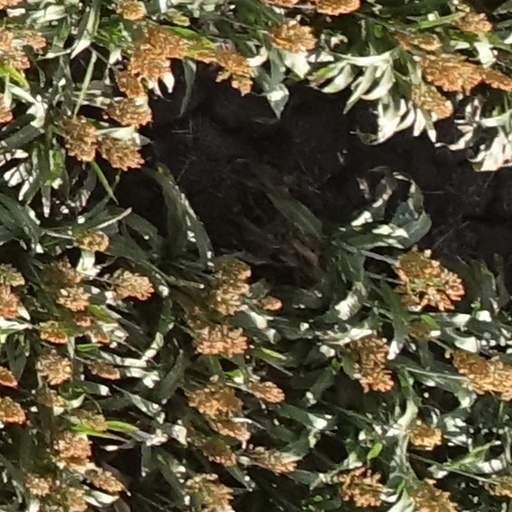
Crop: sorghum